Else Berit Eikeland

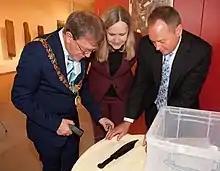
Eikeland visiting Cork Public Museum in 2017

Eikeland began her career with the Norwegian Ministry of Foreign Affairs in 1987. She was promoted to subdirector in 1998 and later served as a counsellor at the Norwegian embassy in London from 2004 to 2006. Upon her return to the Ministry of Foreign Affairs in 2007, she served as a senior adviser before becoming the head of department. She served as the Norwegian ambassador to Canada from 2009 to 2012, polar affairs adviser and ambassador to the Arctic Council from 2013 to 2016, and ambassador to Ireland from 2016 to 2020, and ambassador to Estonia in 2020.